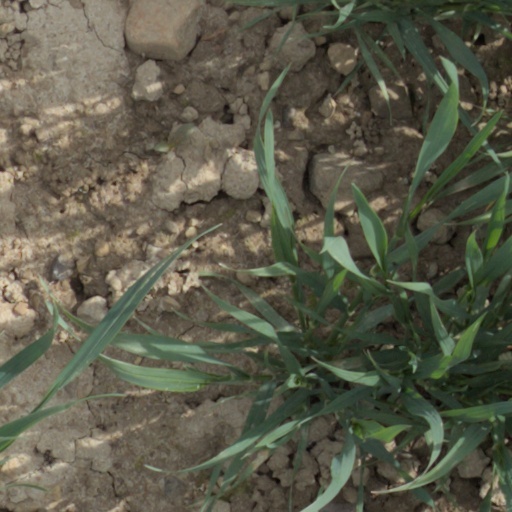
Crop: wheat